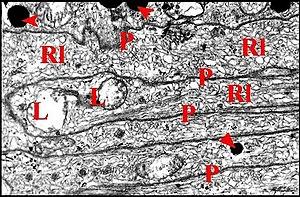
Argyrodes argyrodes :Glande rostrale, épithélium de la chambre. Adénocytes coupés en long. M.E.T.
La glande rostrale des araignées est un petit organe sécréteur impair et médian qui doit son nom à sa situation dans le rostre, excroissance homologue d'une lèvre supérieure.